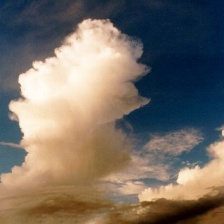
Cloud type: Cumulonimbus